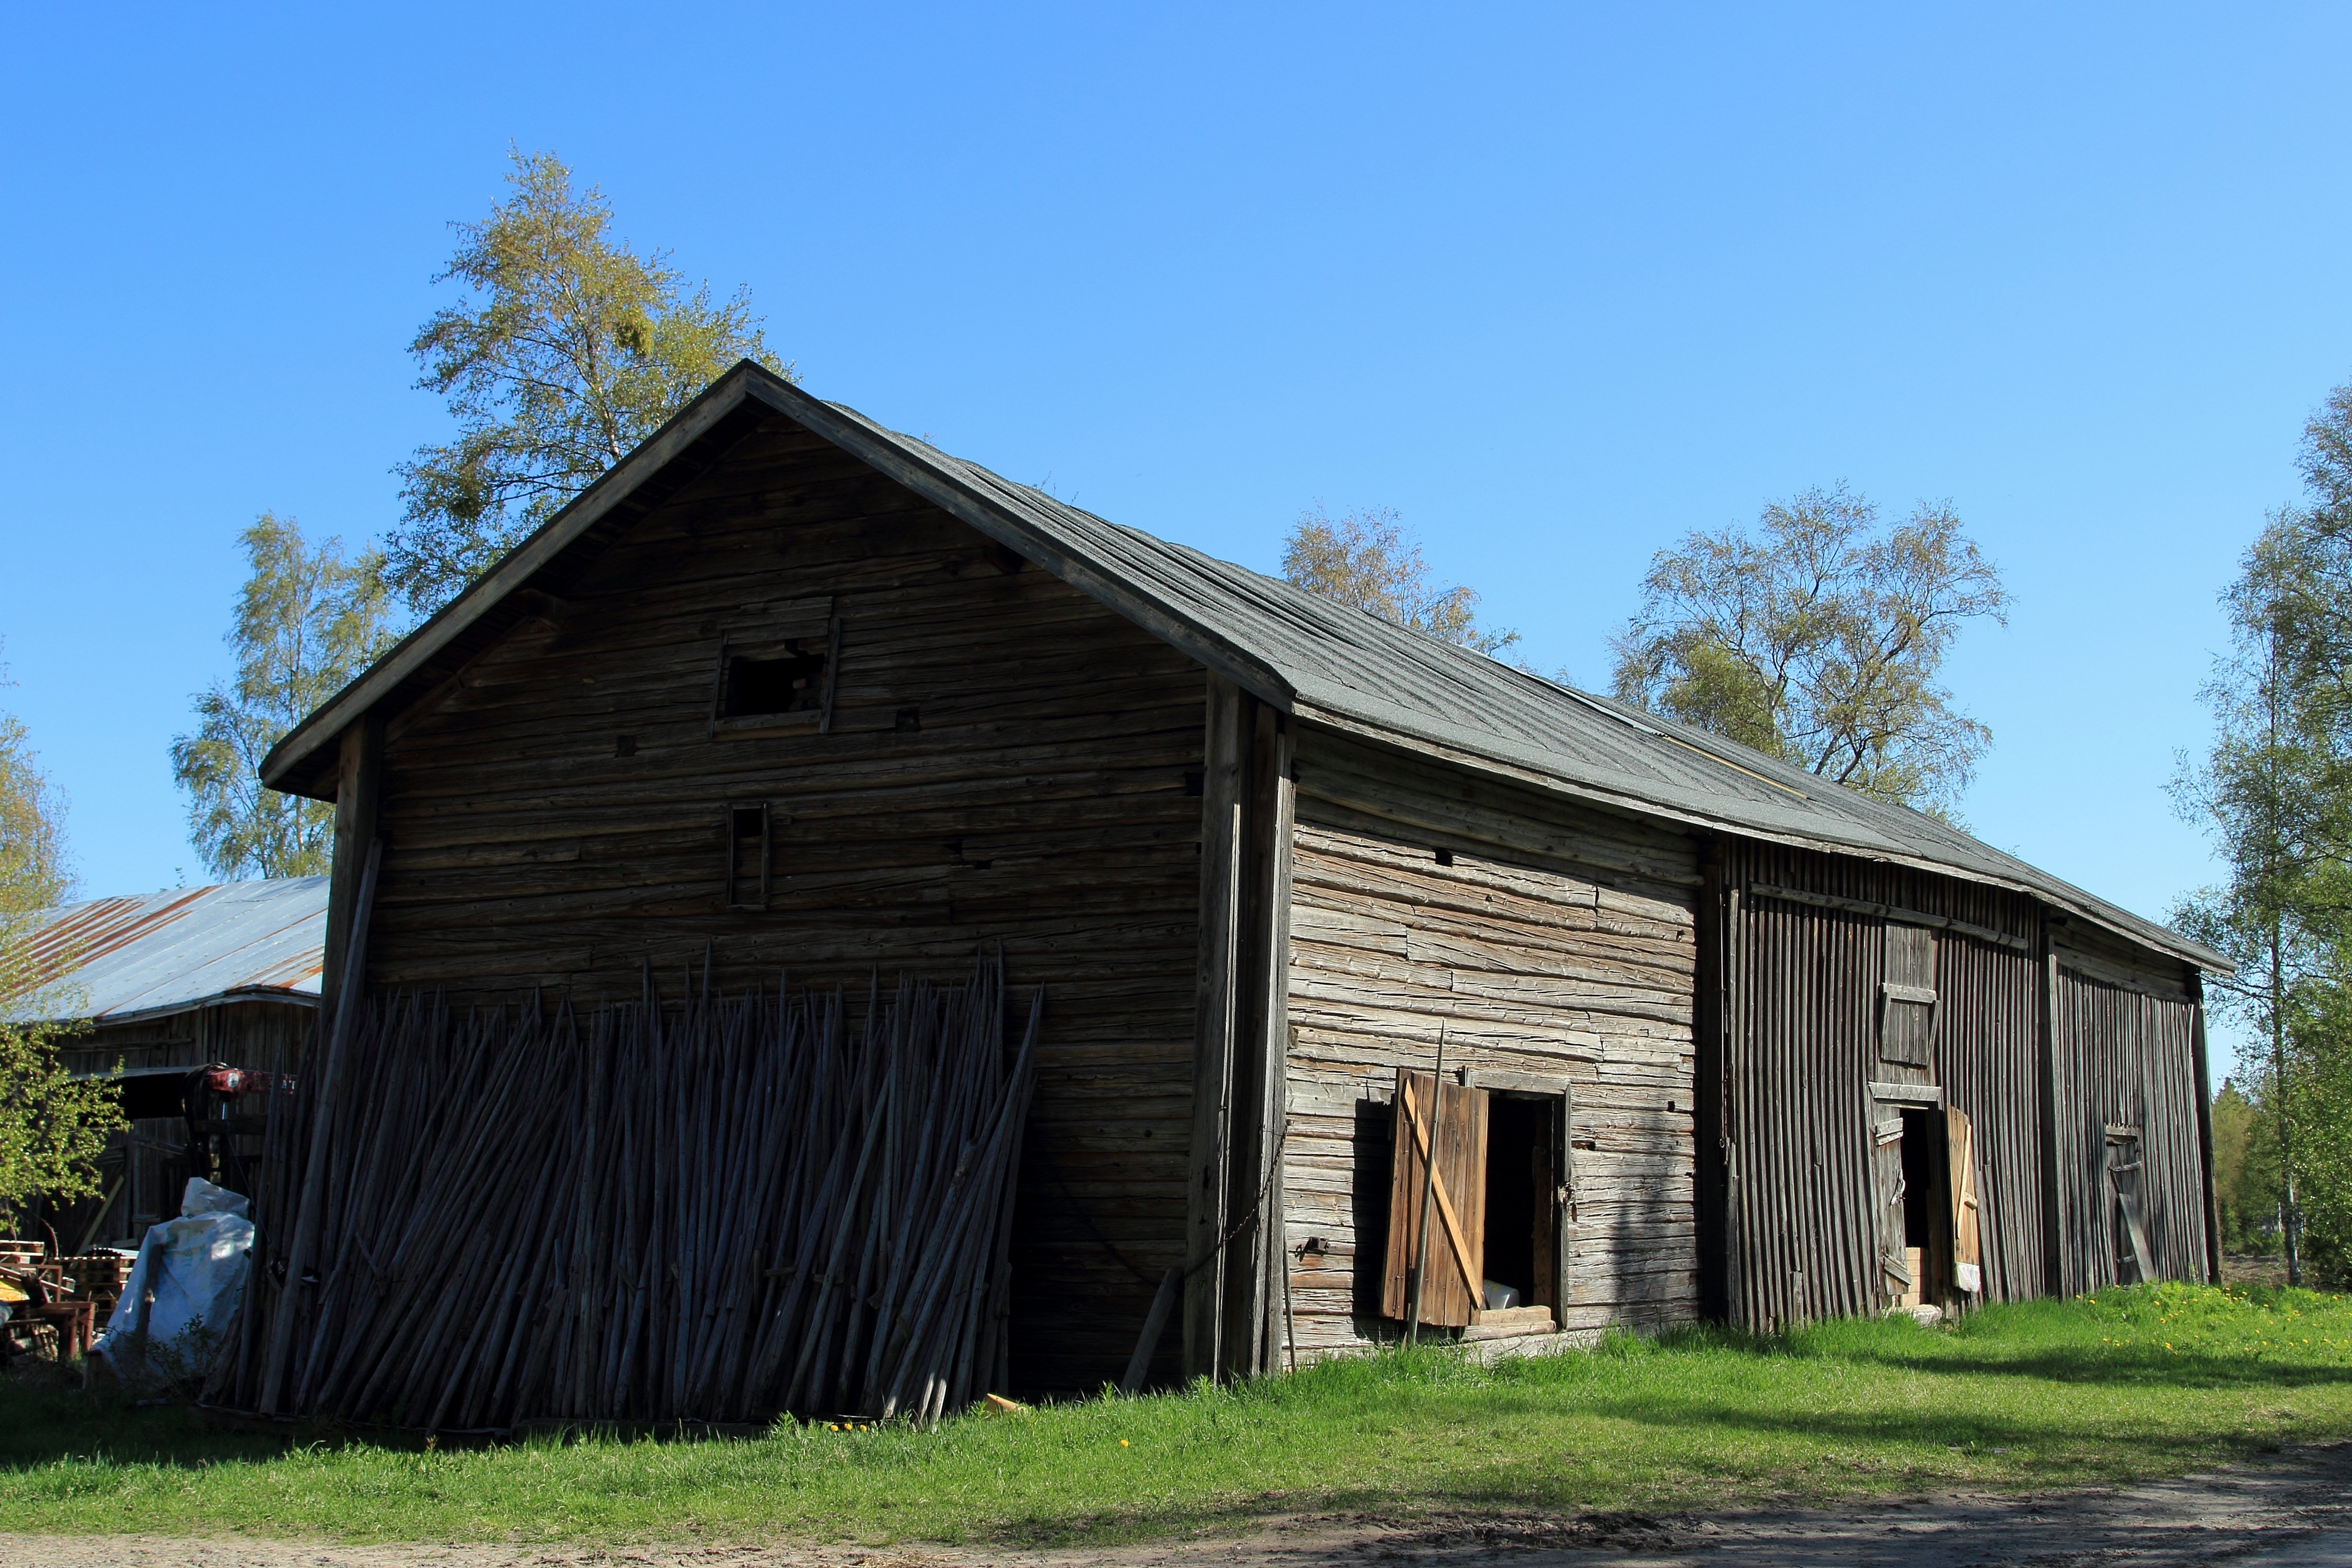
structure, farm, house, building, barn, home, shed, hut, shack, rural, cottage, church, chapel, place of worship, weathered, farmhouse, wooden, finland, estate, log cabin, near, rural area, oulu, kellonkartano